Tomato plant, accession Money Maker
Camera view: horizontal (90 deg, fisheye); turntable rotation: 0 degrees
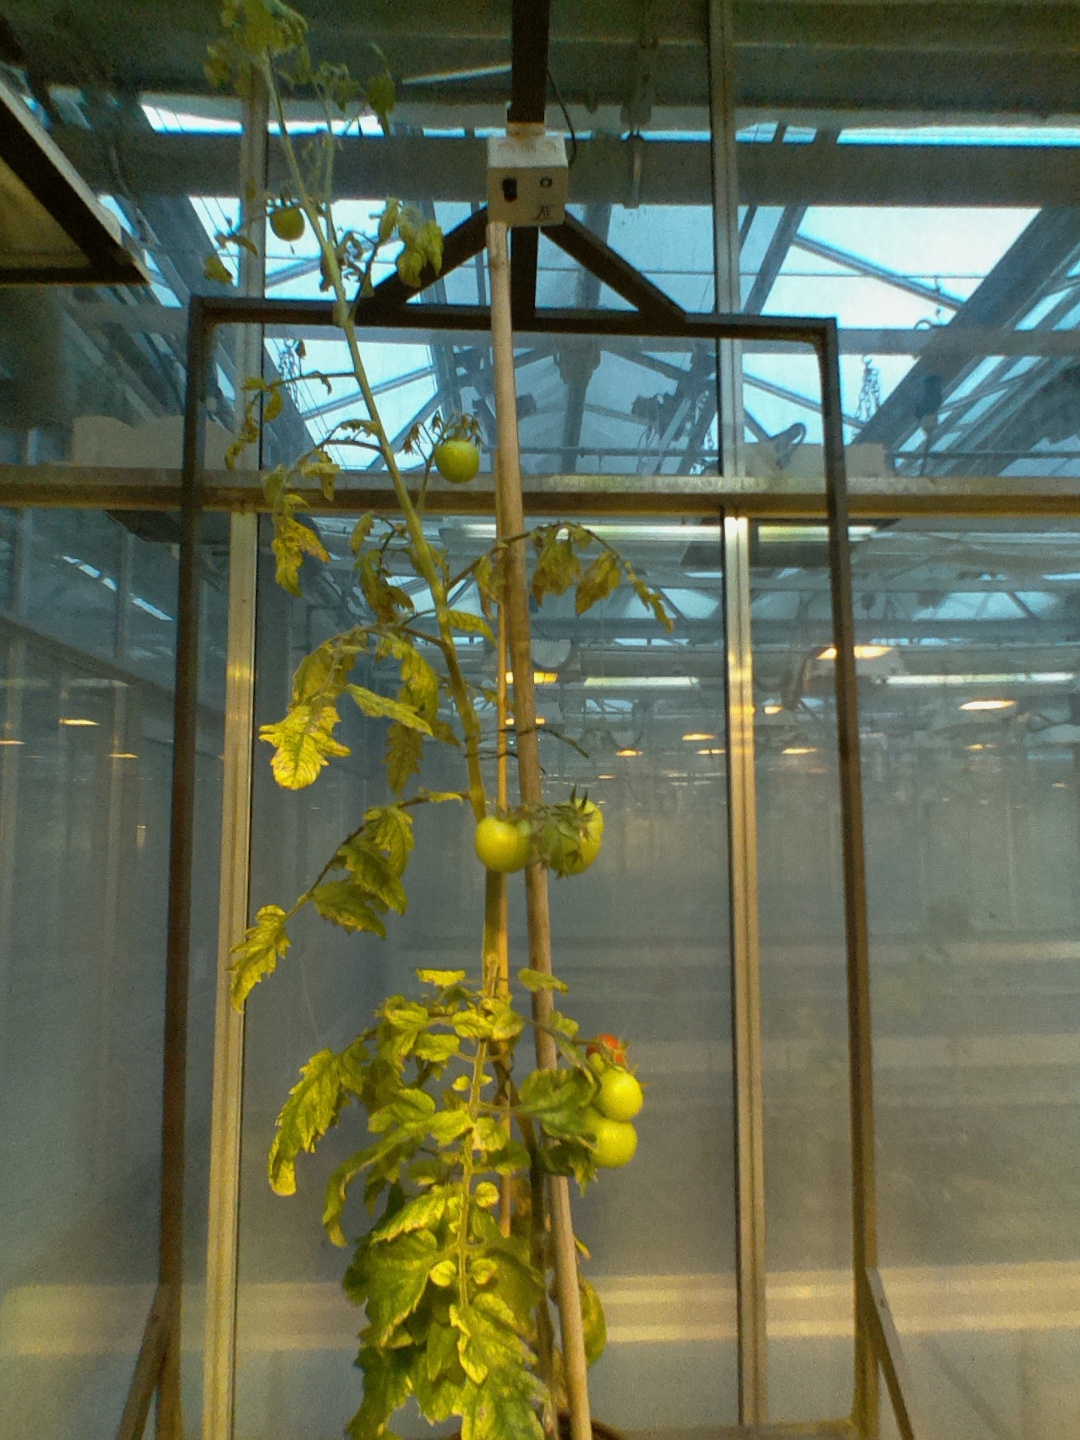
BBCH growth stage 81: 10%-20% of fruits show typical fully ripe color